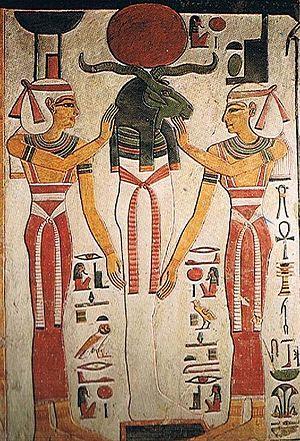
Les Mystères d'Osiris sont des festivités religieuses célébrées en Égypte antique en commémoration du meurtre et de la régénération d'Osiris. Le déroulement des cérémonies est attesté par des sources écrites variées, mais le document majeur est le Rituel des mystères d'Osiris au mois de Khoiak, une compilation de textes du Moyen Empire gravés durant la période ptolémaïque dans une chapelle haute du temple de Dendérah. Dans la religion égyptienne, sacré et secret sont intimement liés. De ce fait, les pratiques rituelles sont hors d'atteinte des profanes, car réservées aux prêtres, seuls habilités à pénétrer dans les sanctuaires divins. Le mystère théologique le plus insondable, le plus empreint de précautions solennelles, est la dépouille d'Osiris. D'après le mythe osirien, cette momie est conservée au plus profond de la Douât, le monde souterrain des morts. Chaque nuit, durant son voyage nocturne, Rê le dieu solaire vient s'y régénérer en s'unissant momentanément à Osiris sous la forme d'une âme unique.
Selon les Anciens Égyptiens, la composition de l'être humain dépasse la simple dualité entre le corps et l'âme. Chaque individu compte en lui une dizaine de composantes matérielles et immatérielles qui l'intègrent dans la sphère terrestre du sensible et dans la sphère impalpable des dieux et ancêtres. Après la mort, grâce à ses composantes éthérées, l'individu peut espérer une survie posthume dans la tombe et une existence immortelle auprès des puissances surnaturelles qui règlent les phénomènes cosmiques. La conservation du souffle de vie est cependant conditionnée par le respect, la vie durant, des principes de la Maât et par la maîtrise efficace de la magie-Heka. Cette dernière est à la fois une puissance intérieure et un savoir livresque qui permettent aux humains de s'assimiler aux dieux.